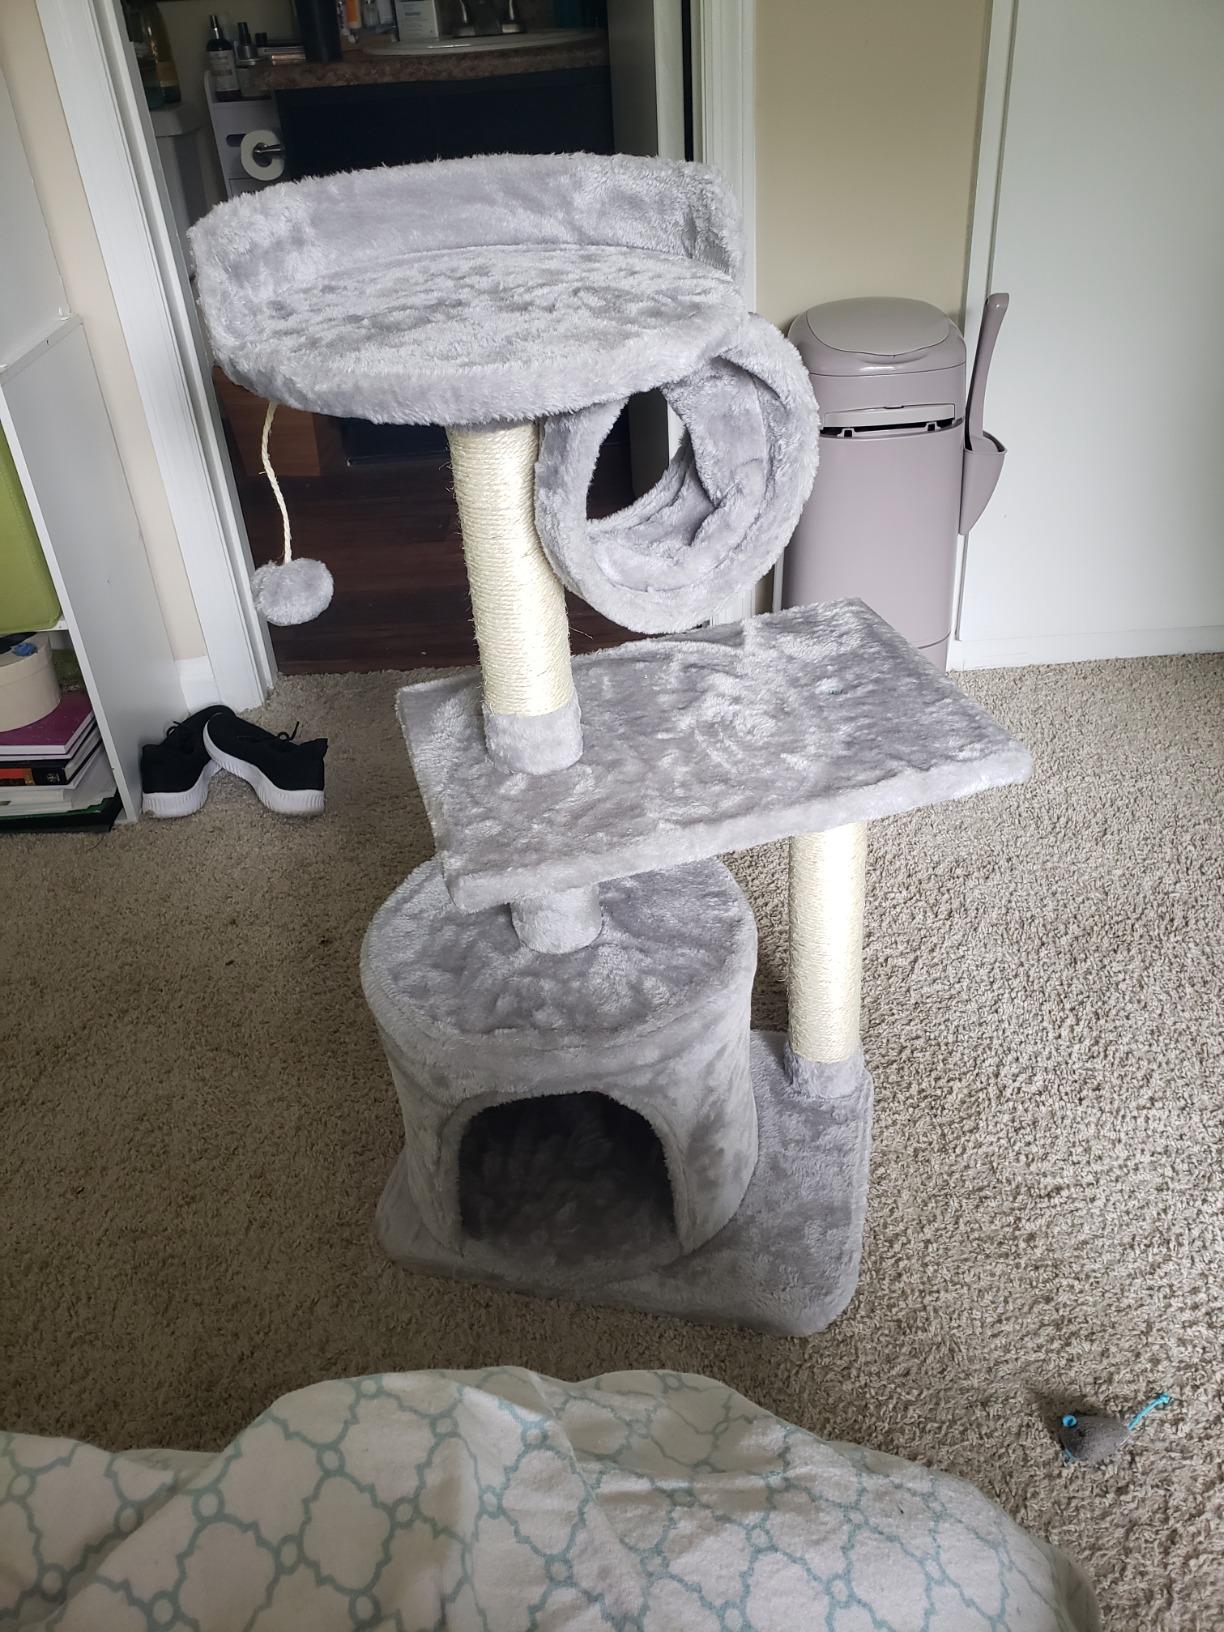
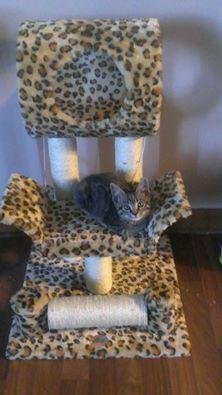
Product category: items_cat tree
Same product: no